The Mr. Men Show

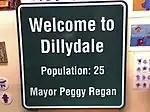
Dillydale's city sign

In Roger Hargreaves' original book series, each of the Mr. Men and Little Miss characters were given a separate hometown: Happyland, Tiddletown, Nonsenseland, etc. In the television series, all of the characters live in the same city, the township of Dillydale. The name "Dillydale" was coined by series producer Peggy Regan. To commemorate the historic naming, she was presented with a plaque and the honorary title of "The Mayor of Dillydale".